Kiteboarding

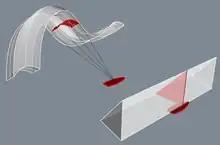
The peculiar travel pattern of a kite, compared to a sail fixed to a mast as in windsurf

The kite and the lines are light, in the range between 2 and 4 kg, but the aerodynamic drag can be significant since the kite can travel much faster than a windsurf sail. Therefore, part of the energy harvested is spent in the movement of the kite itself, but the remainder propels the user and the board.